Mating preferences

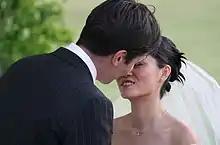
Long term relationship success has been found to have four important factors

The four dimensions found imply individuals considering a relationship weigh the importance of the two sides of each dimension for a long term relationship. For example, the higher a person scores on the Love vs. Status/Resources scale, the more that person is extroverted and the more emphasis they place on Love. A person scoring lower would be an introvert and place more emphasis on Status/Resources. Analogous reasoning applies to the other three dimensions, too, the first named concept being the higher valued end of the continuum and the second-named being the lower end. Negative scores indicate direction but not value of the concept.